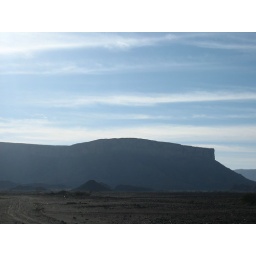
Driving over the mountains to the coast